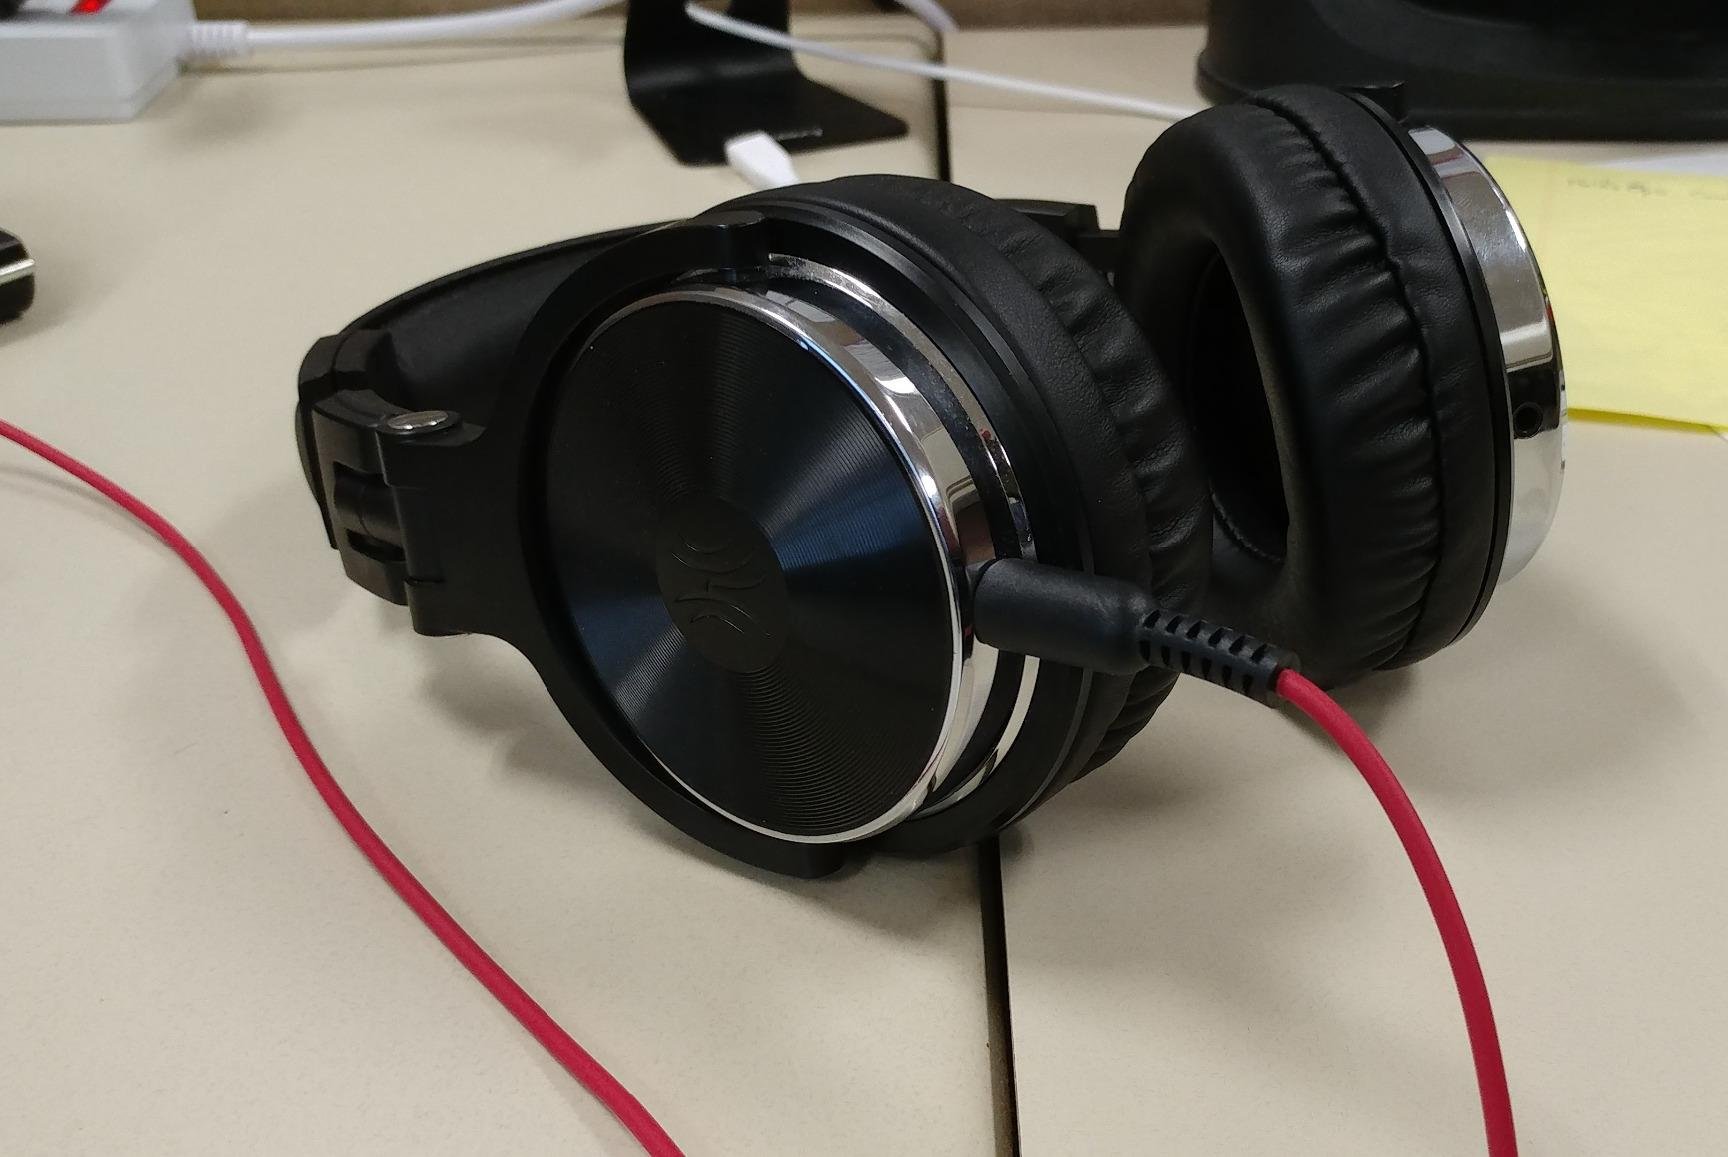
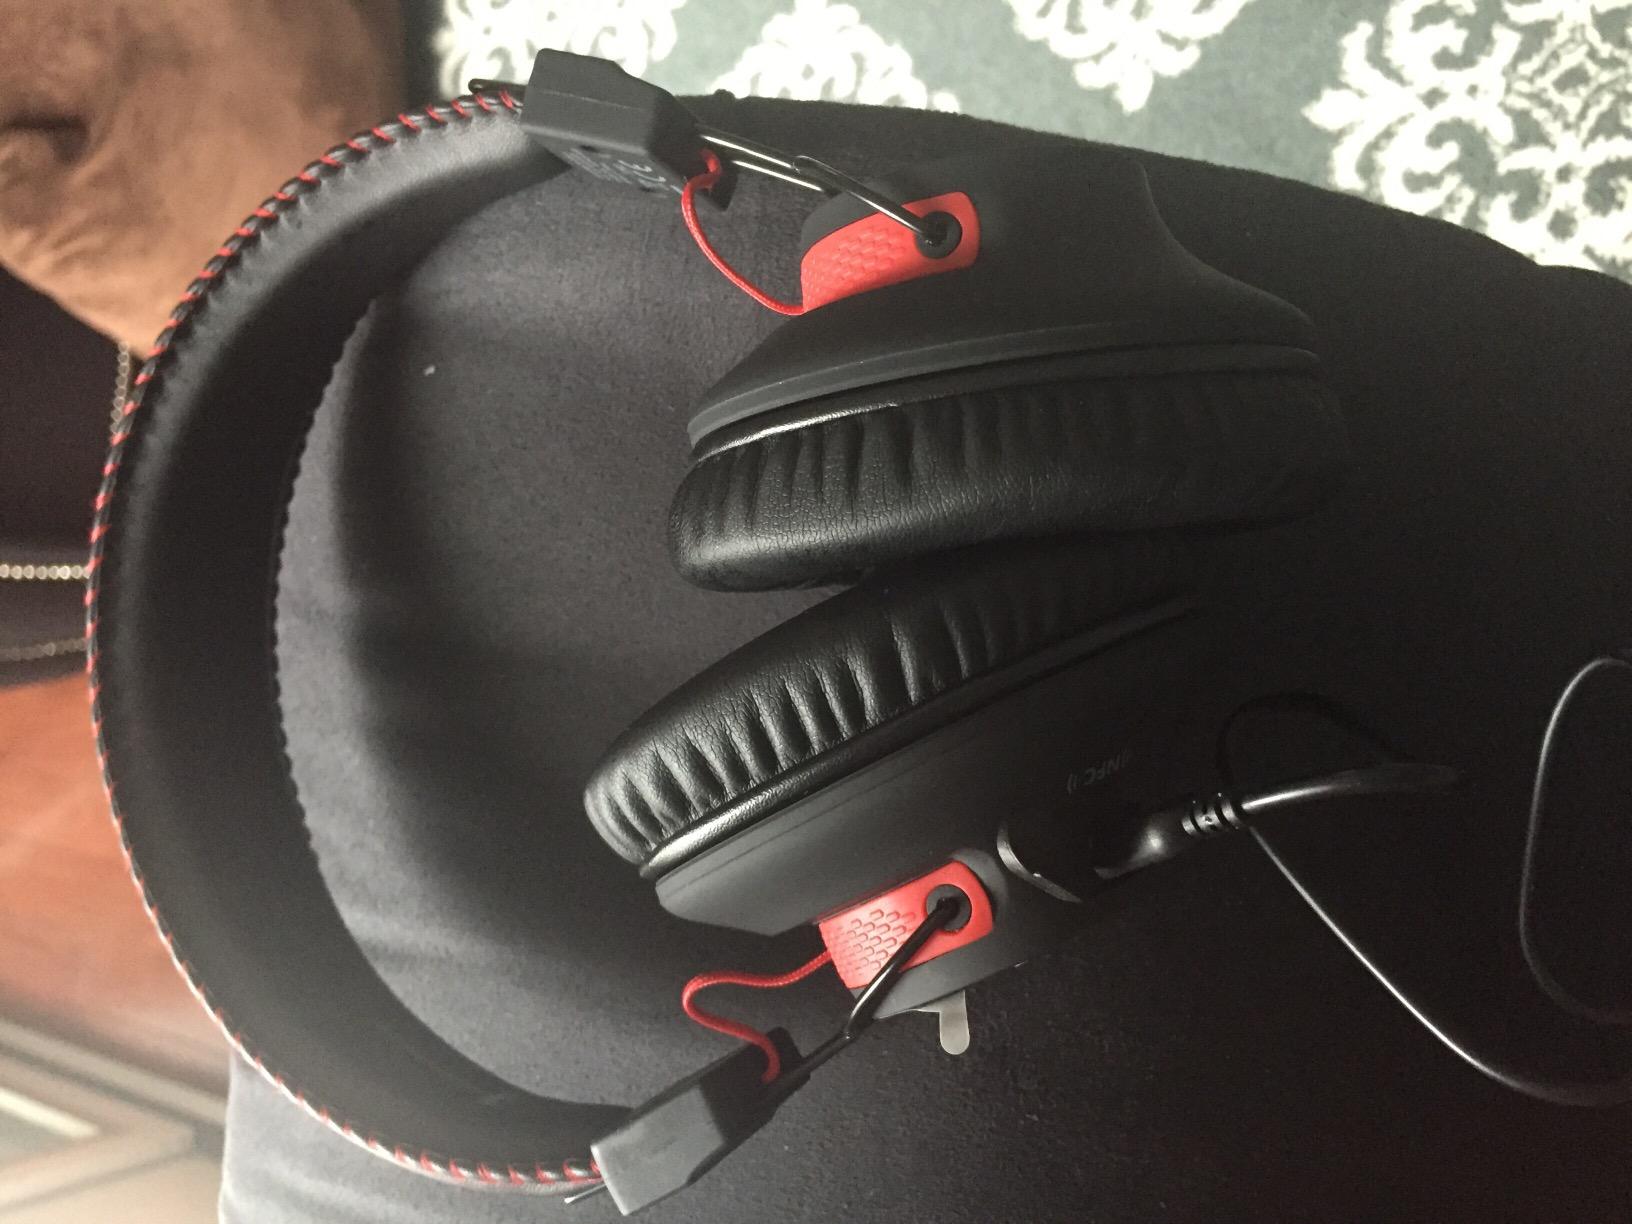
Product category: headphones
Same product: no